Makassar people

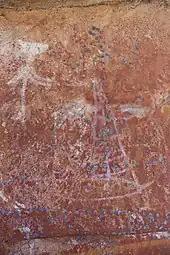
A female figure outlined in beeswax over painting of a white Macassan prau

The Makassar are an ethnic group originally from the southern coast of the island of Sulawesi. Their exploratory spirits have led to successful overseas explorations. This is exemplified by the Kingdom of Gowa (14-17th century), which succeeded in forming a vast Islamic empire with a large and strong naval force. Its territory included almost the entire island of Sulawesi, eastern Kalimantan, East Nusa Tenggara, part of West Nusa Tenggara, part of Maluku and some small surrounding islands. The Makassar people made treaties with Bali and cooperated with Malacca and Banten, as well as some other kingdoms within the archipelago. Similar treaties were sometimes struck with foreign powers, especially with the Portuguese. However, until its fall, Gowa was also engaged in ongoing wars with the Netherlands.